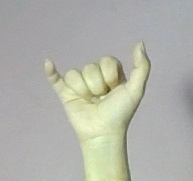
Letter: ya